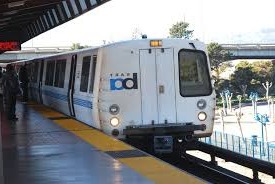
Vehicle type: Trains